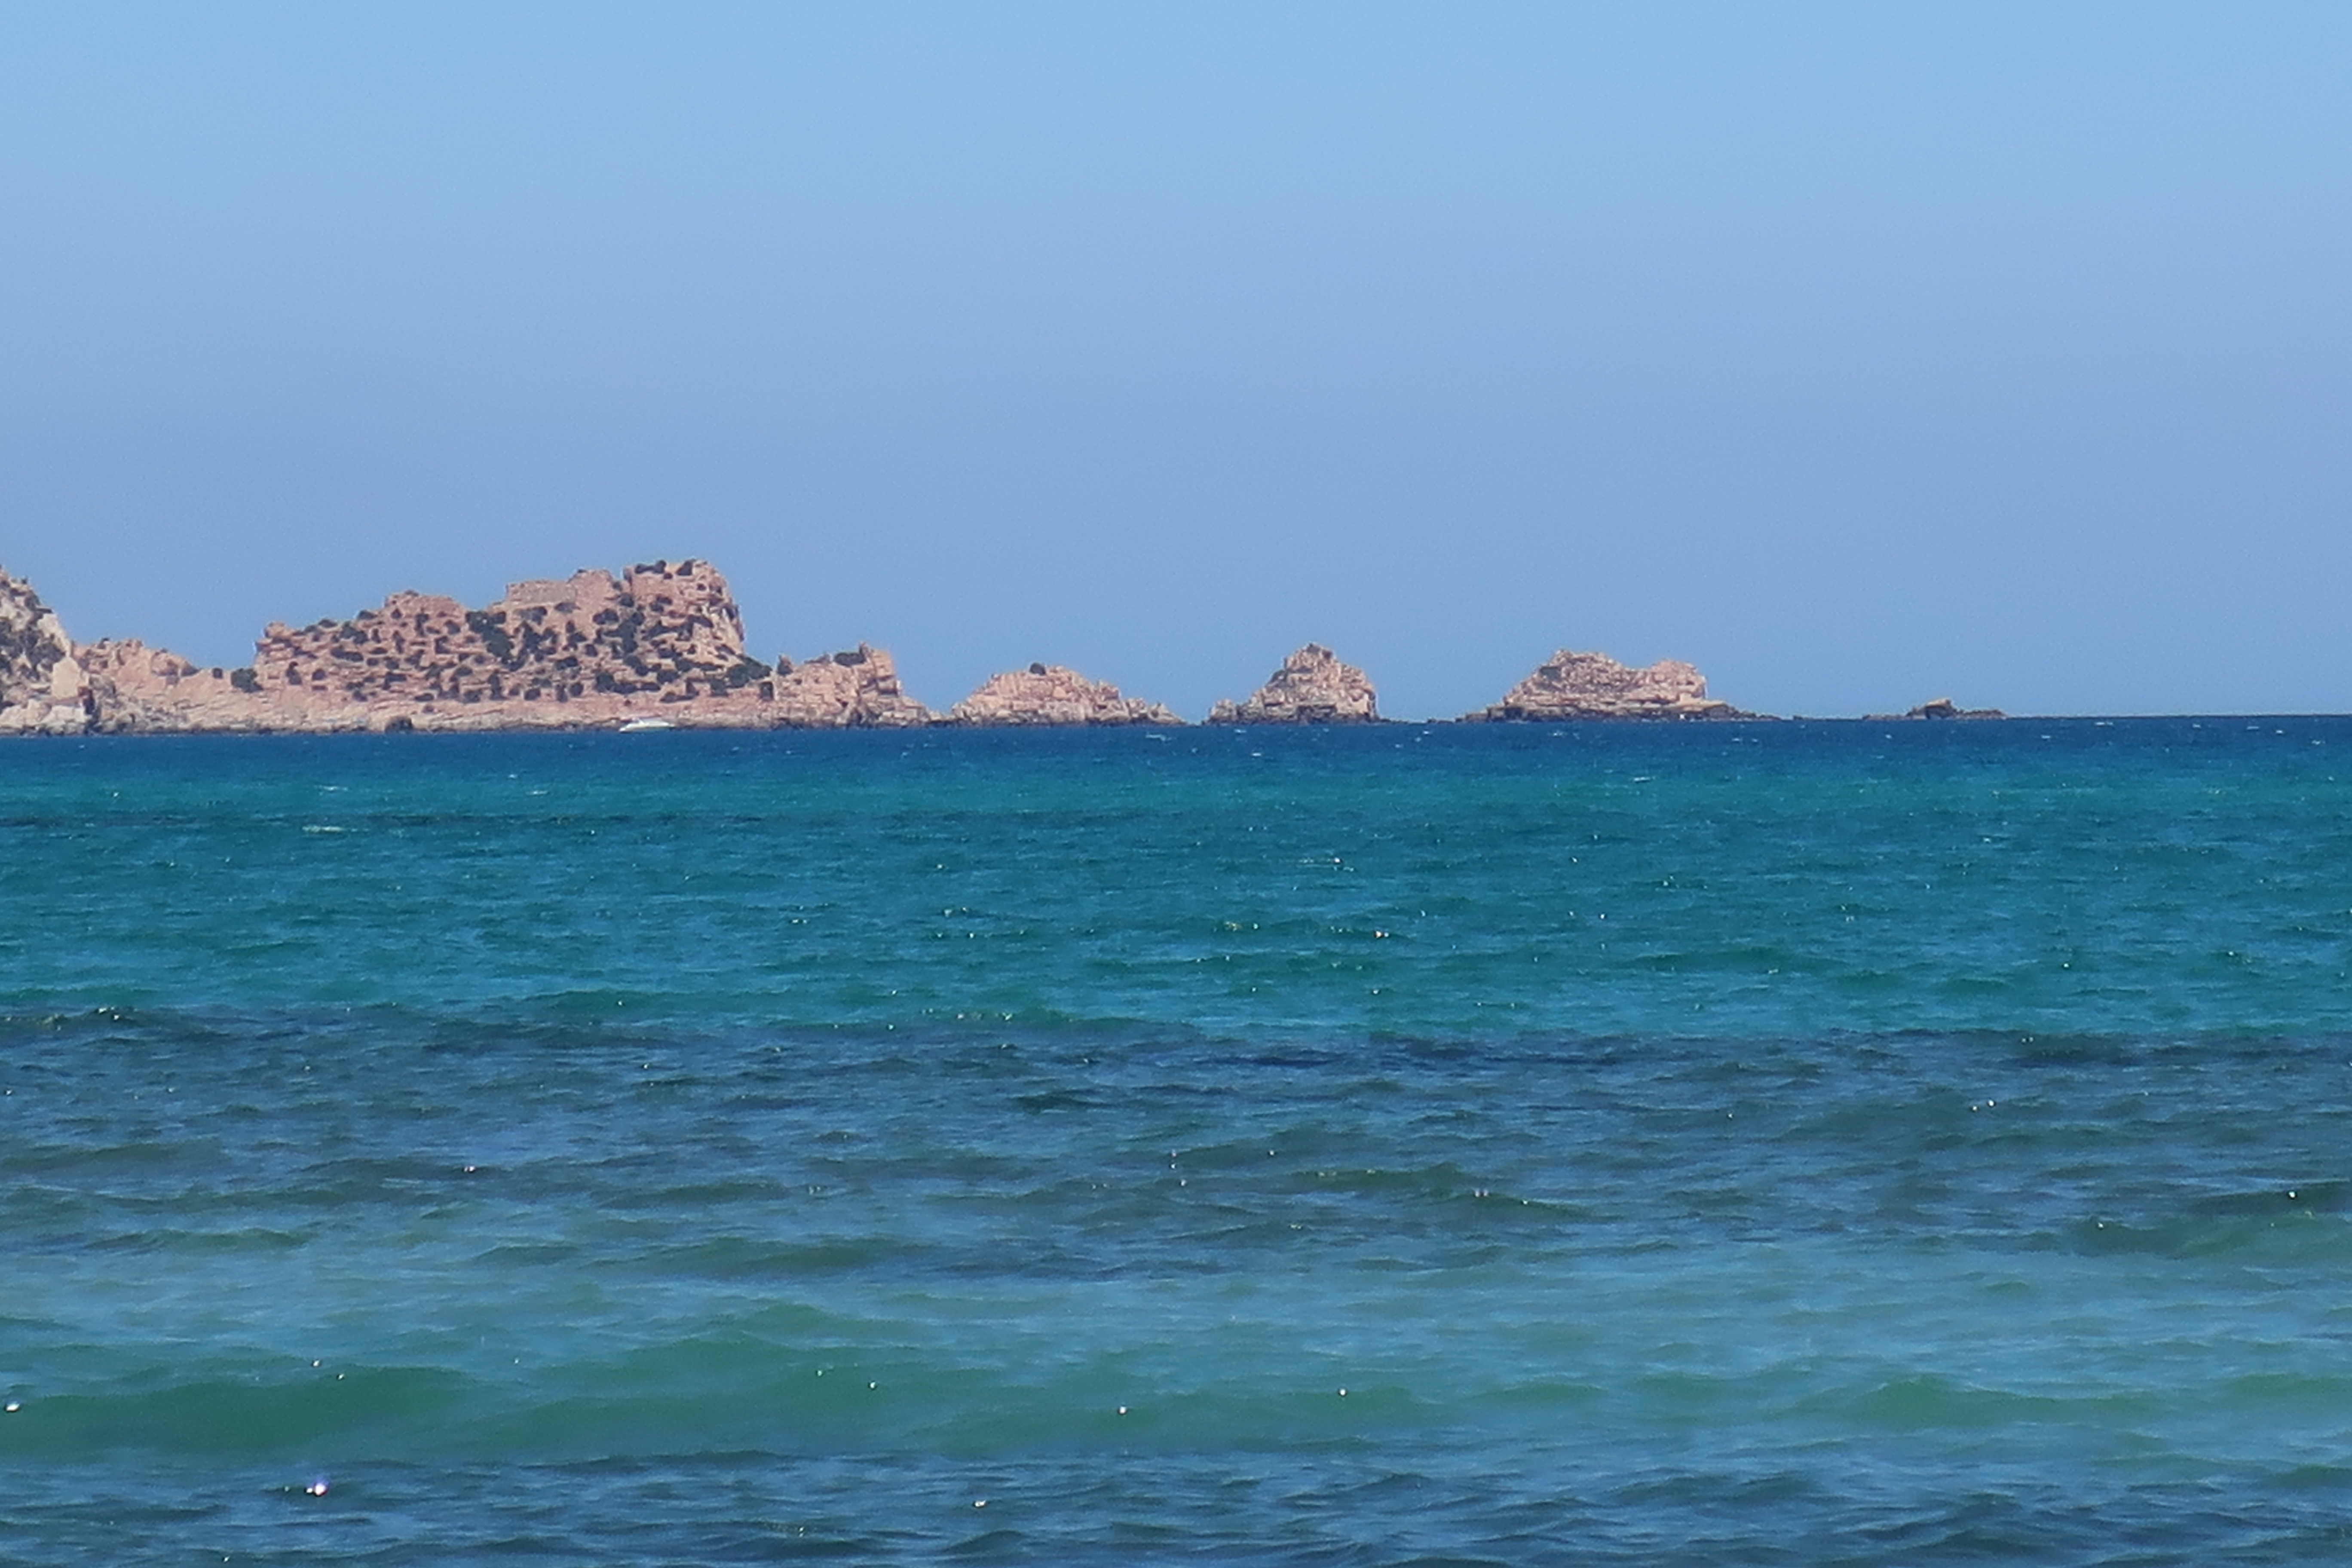
sea, sky, beach, landscape, coast, nature, sand, rock, ocean, horizon, cloud, sun, sunrise, sunset, sunlight, morning, shore, wave, dawn, atmosphere, vacation, dusk, evening, reflection, holiday, water, fluid, natural landscape, coastal and oceanic landforms, travel, waterway, headland, calm, island, wind wave, cape, tropics, lake, klippe, sound, event, bay, tourism, islet, liquid, caribbean, skerry, promontory, cliff, inlet, bight